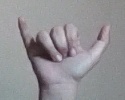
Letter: ya